Vladimir Petrović (ambassador)

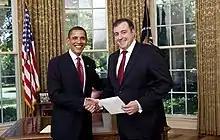
Petrovic (right) presenting his letters of credence to United States President Barack Obama

Vladimir Petrović (Serbian Cyrillic: Владимир Петровић; born 1978) is the former Serbian ambassador to the United States.